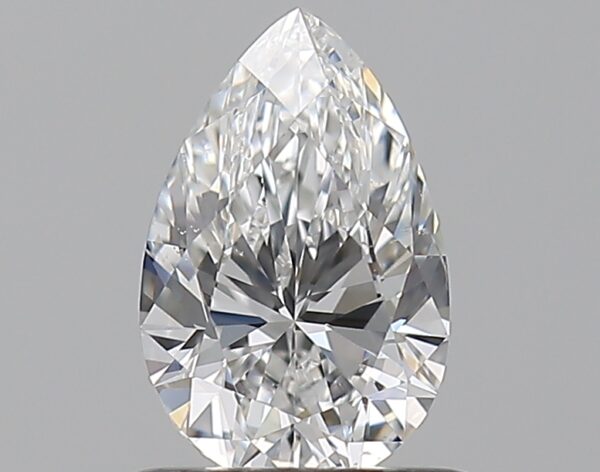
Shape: pear
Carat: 0.7
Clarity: SI1
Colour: F
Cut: VG
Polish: EX
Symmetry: GD
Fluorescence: N
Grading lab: GIA
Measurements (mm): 7.52 x 4.89 x 3.05